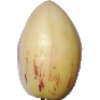
Label: Pepino 1